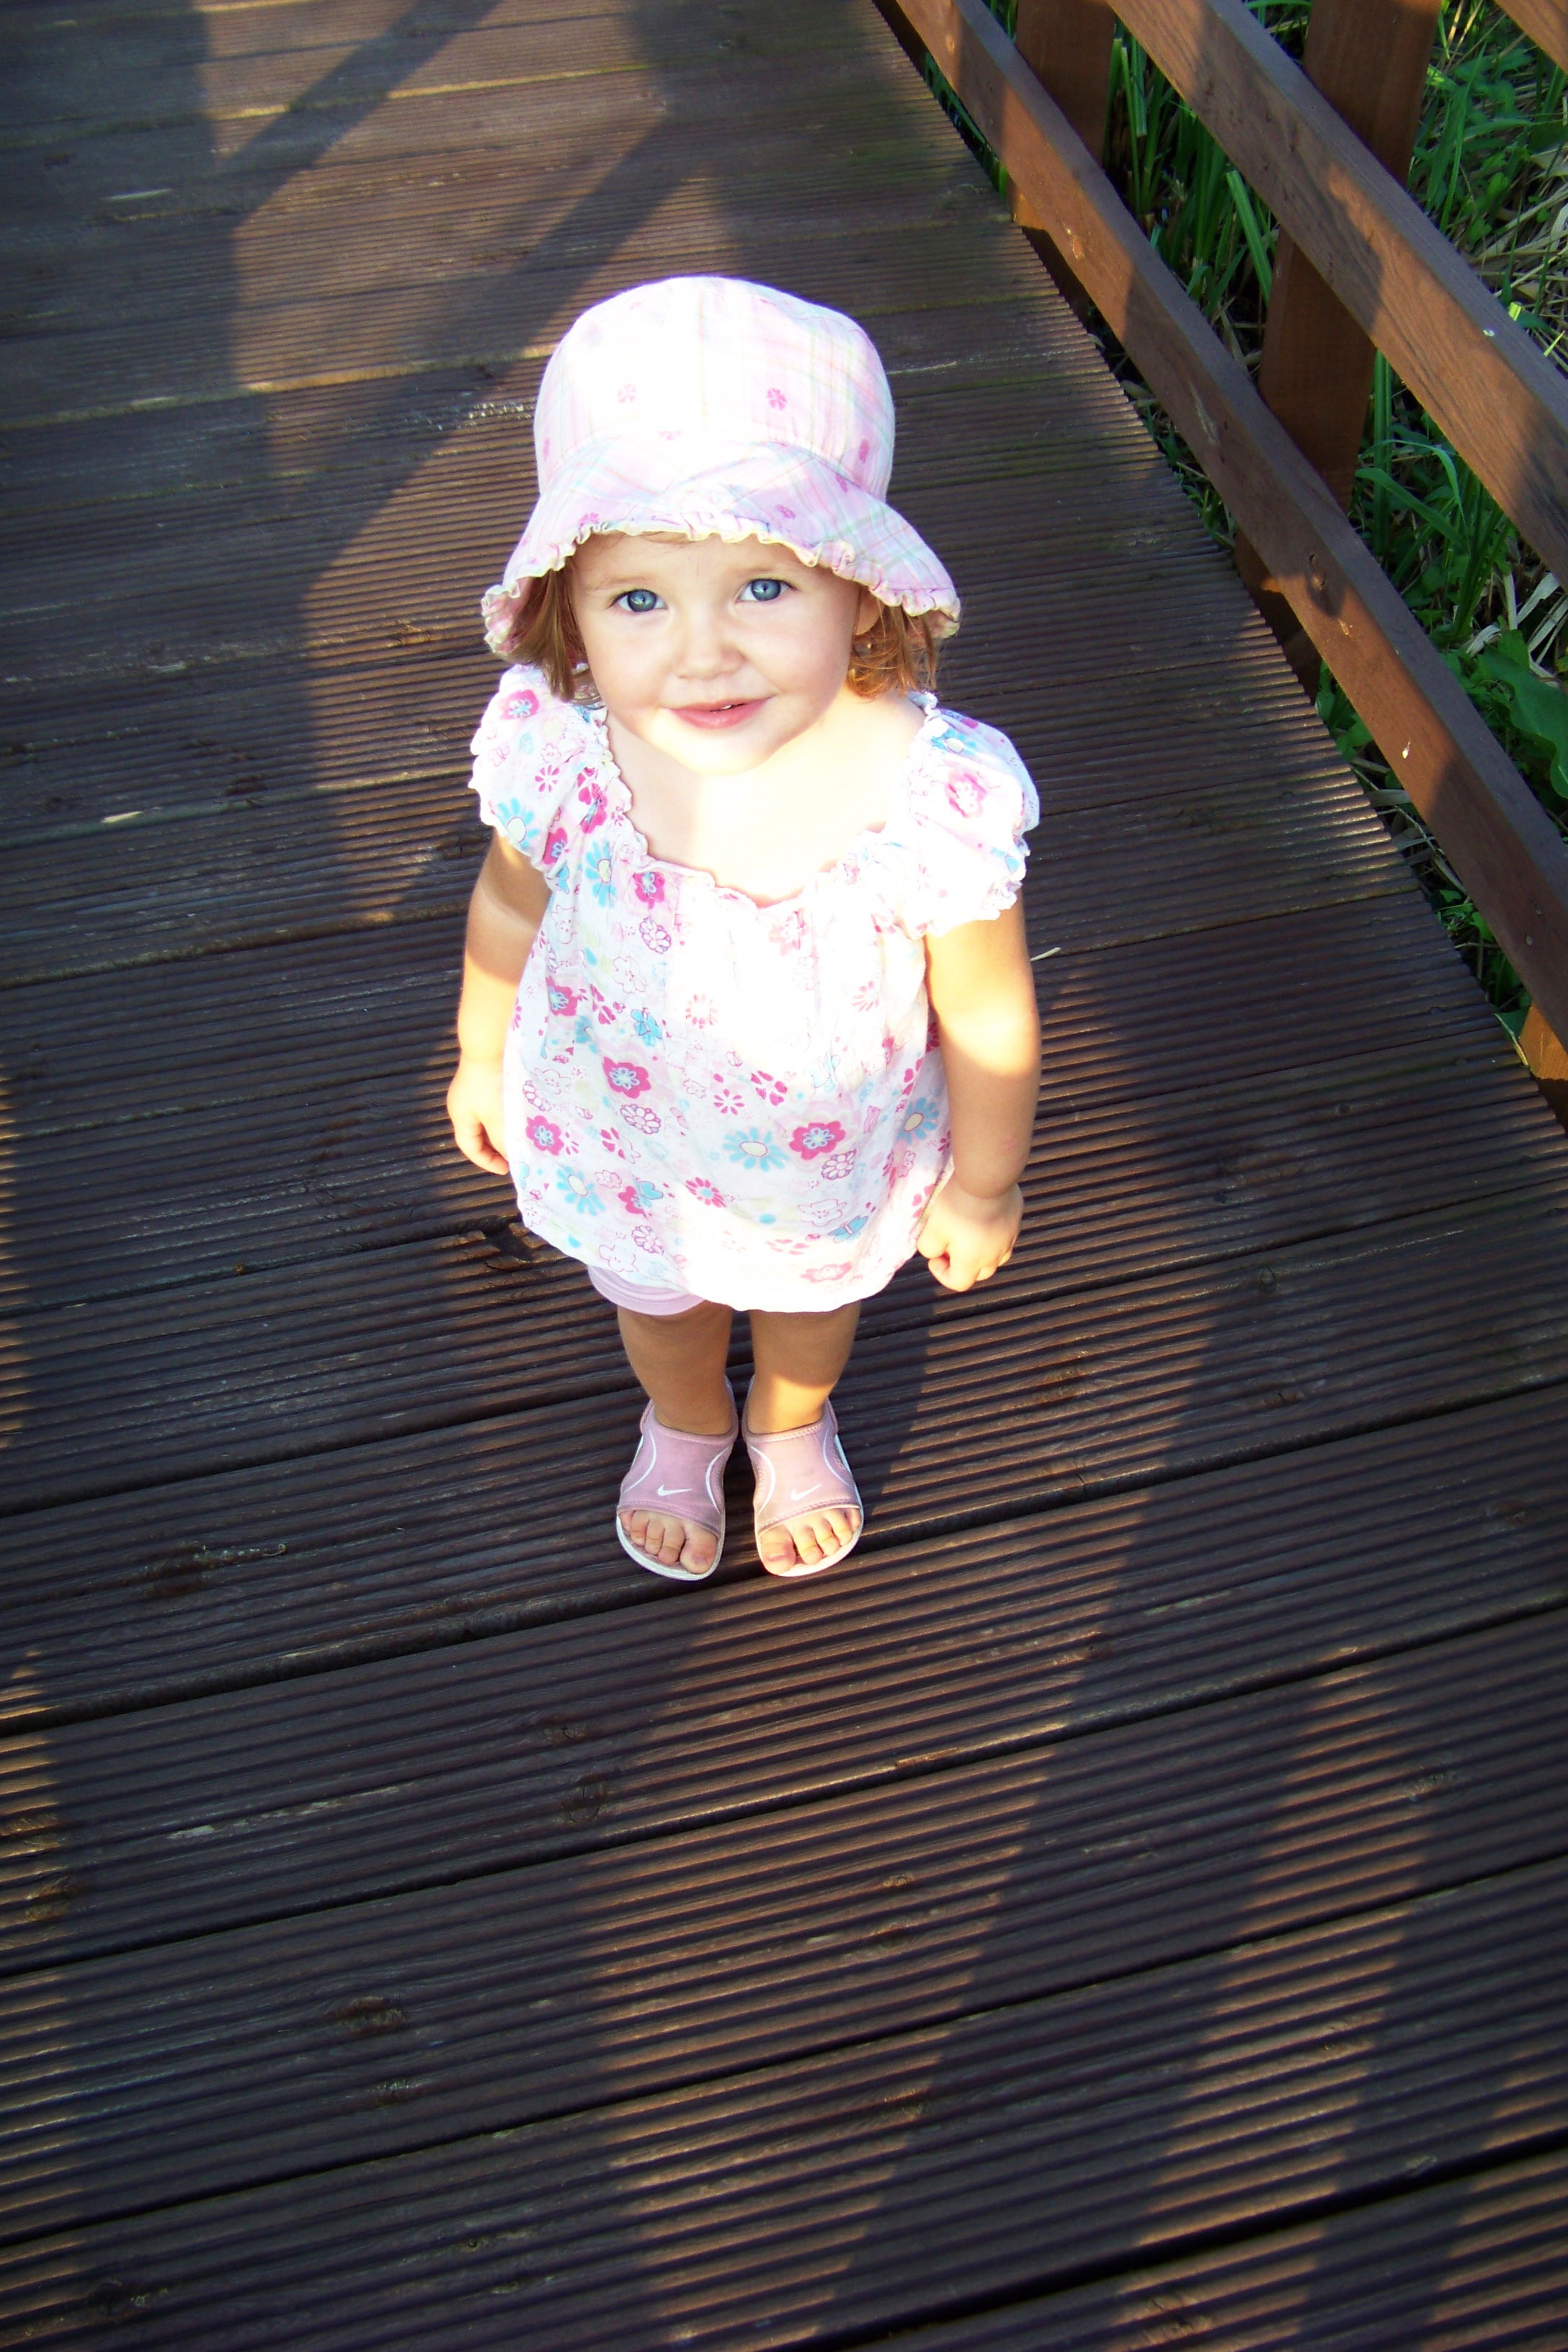
people, bridge, spring, color, child, dress, toddler, the little girl, human positions